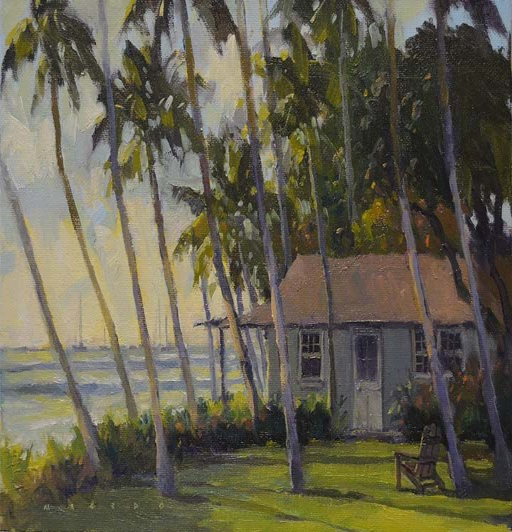
golden moment a beautiful small 9x12 painting in oil of a beachfront home by person .